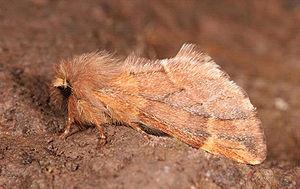
Le genre Ptilophora regroupe des lépidoptères de nuit de la famille des Notodontidae.
Cet article vise à recenser les lépidoptères de France métropolitaine, Corse comprise.
Le Porte-plume ou Bombyx plumet, Ptilophora plumigera, est une espèce d'insectes lépidoptères de la famille des Notodontidae.